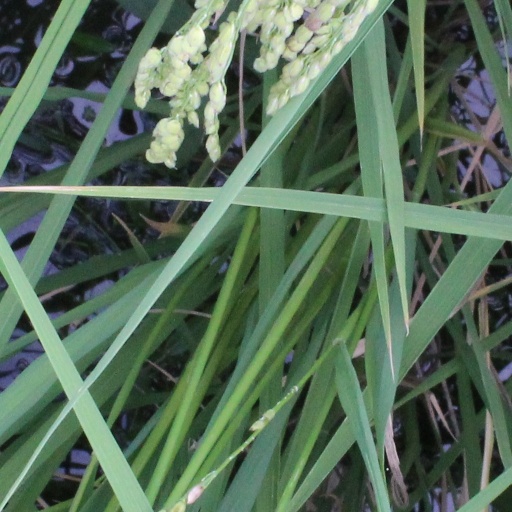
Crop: rice